Ireng River

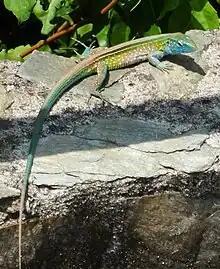
Rainbow whiptail

Etymologically, the term ″Ireng″ comes from the Karib language, whereas ″Maú″ comes from the Arawak language word "Mahu", which is how the plant "Sterculia pruriens" (a malvaceae abundant in the Amazon) is known to the indigenous people of the region. Another explanation suggests that "Mahu" comes from "Mehru", which means "fall" and Ireng translates to "river", hence "river of the falls".